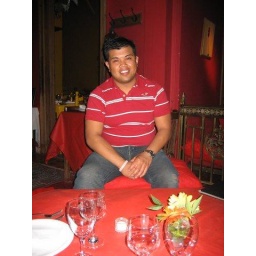
A red shirt in the Red room